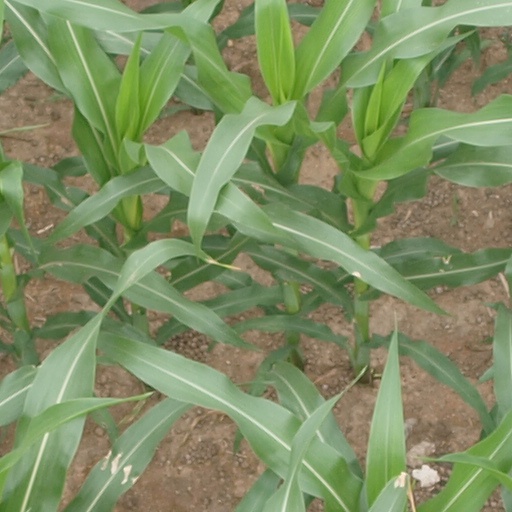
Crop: maize; corn